WCLB

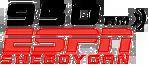
Former logo as an ESPN Radio affiliate.

Local programming at the time consisted of an afternoon sports show based from Fond du Lac, while the station did not air ESPN Radio play-by-play broadcasts except for coverage of the Bowl Championship Series and NBA Finals due to a non-compete clause with Midwest Communications resulting from their sale of WXER and lasted until September 2010; with the end of the clause WCLB aired the 2010 MLB Playoffs for the first time, along with NFL and NCAA men's basketball tournament coverage from Westwood One. The station's offices were based at Fond du Lac sister operation KFIZ, with no local staff present in Sheboygan outside limited remote broadcasts.